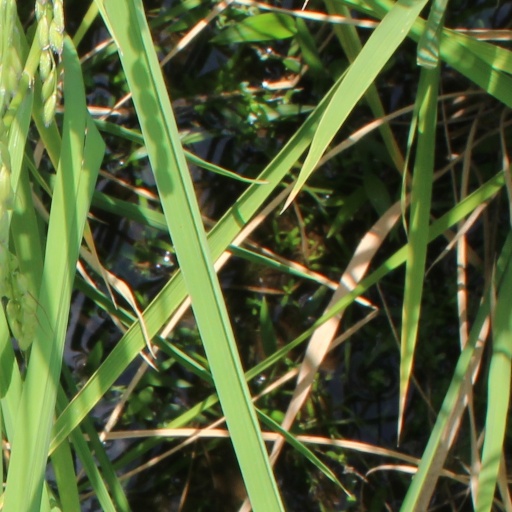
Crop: rice